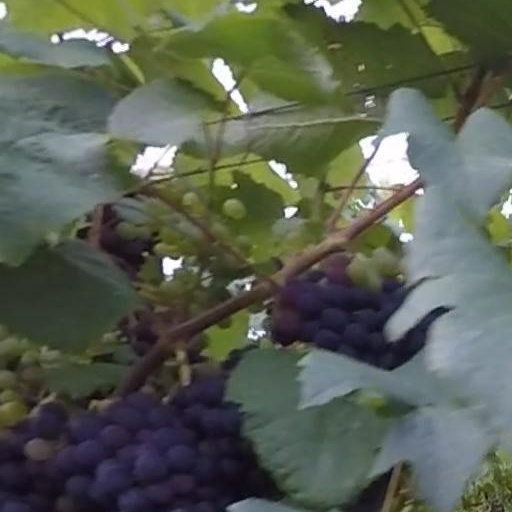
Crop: grape